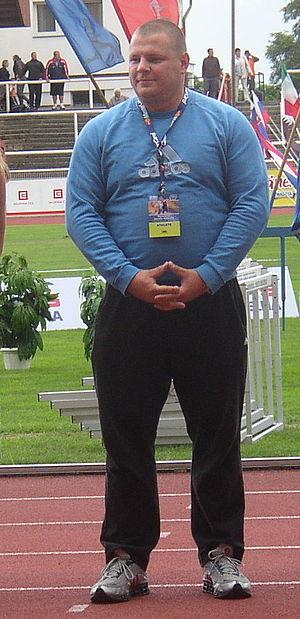
Ralf Bartels est un athlète allemand spécialiste du lancer du poids.